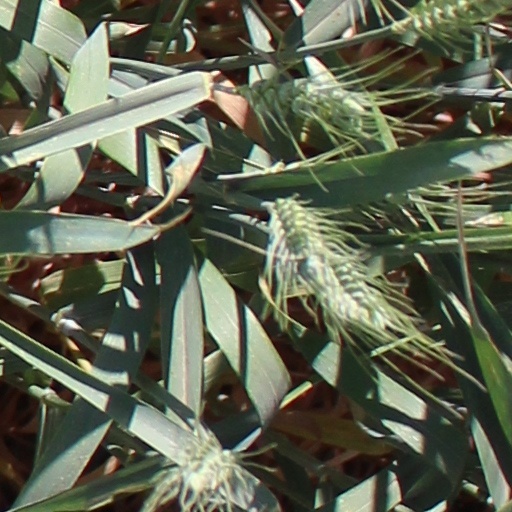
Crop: wheat